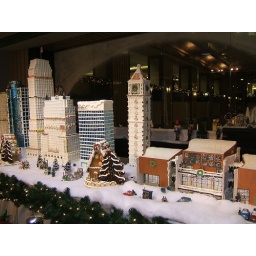
Cincinnati landmarks decorated like cakes &amp;amp; gingerbread houses in the lobby of a hotel in the Carew Tower